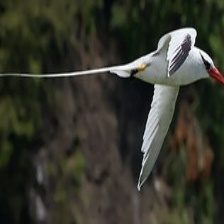
Species: RED BILLED TROPICBIRD
Scientific name: PHAETHON AETHEREU